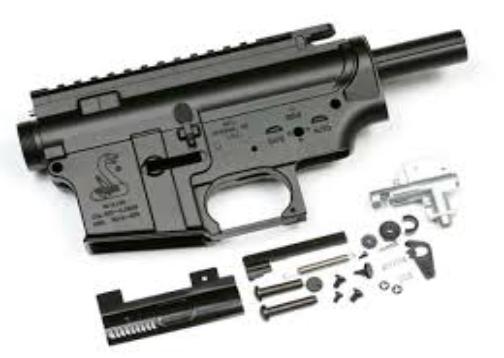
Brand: Bushmaster
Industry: Others